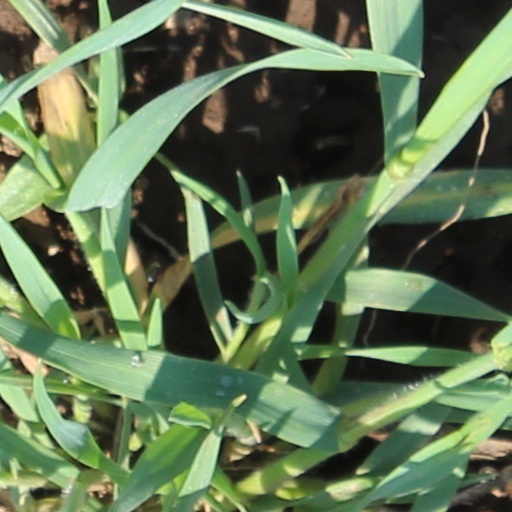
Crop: wheat